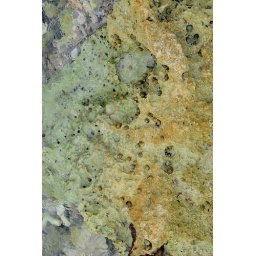
A bunch of snails on a rock by the ocean at Playa Marie Pampoen